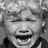
Emotion: sad